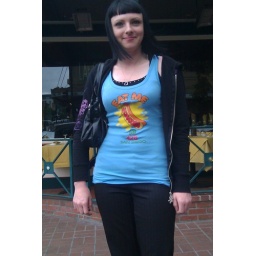
Meagans first day of work in her hot dog shirt